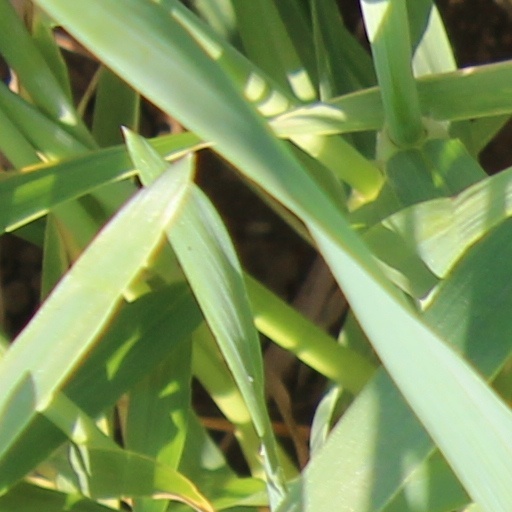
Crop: wheat